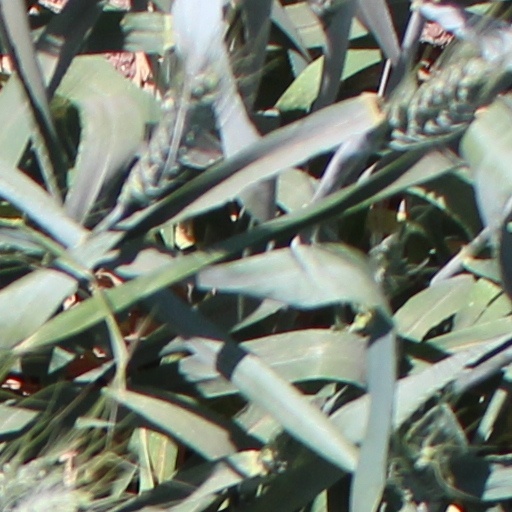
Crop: wheat